Bill Sweeney (pitcher)

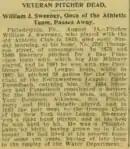
Sweeney's obituary from "Sporting Life"

Sweeney began his professional baseball career with the Athletic Club in 1878. He next played for the San Francisco baseball club in 1879 and 1880. He joined Providence of the National League for the 1881 season. In 1882, he played for the Philadelphia Athletics of the American Association. He started 20 games for the Athletics, compiling a 9-10 record with a 2.91 ERA.